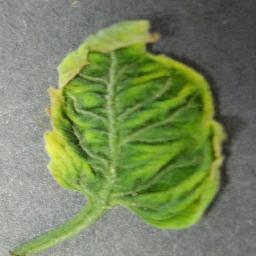
Label: Tomato___Tomato_Yellow_Leaf_Curl_Virus